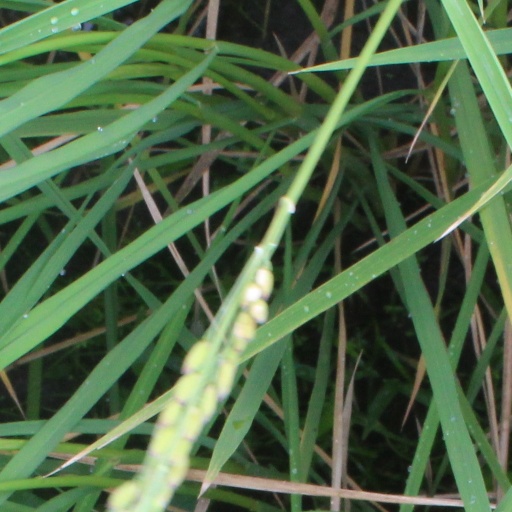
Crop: rice